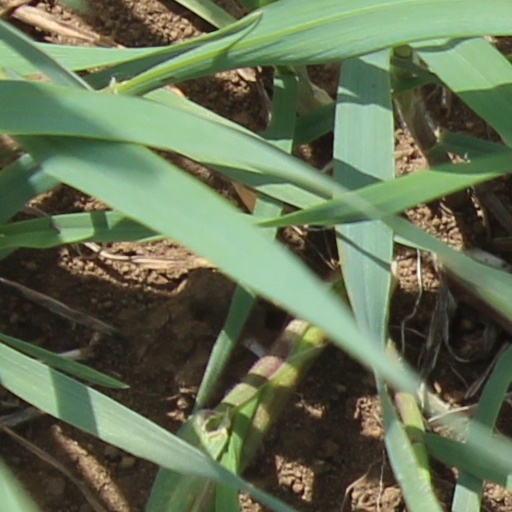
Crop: wheat